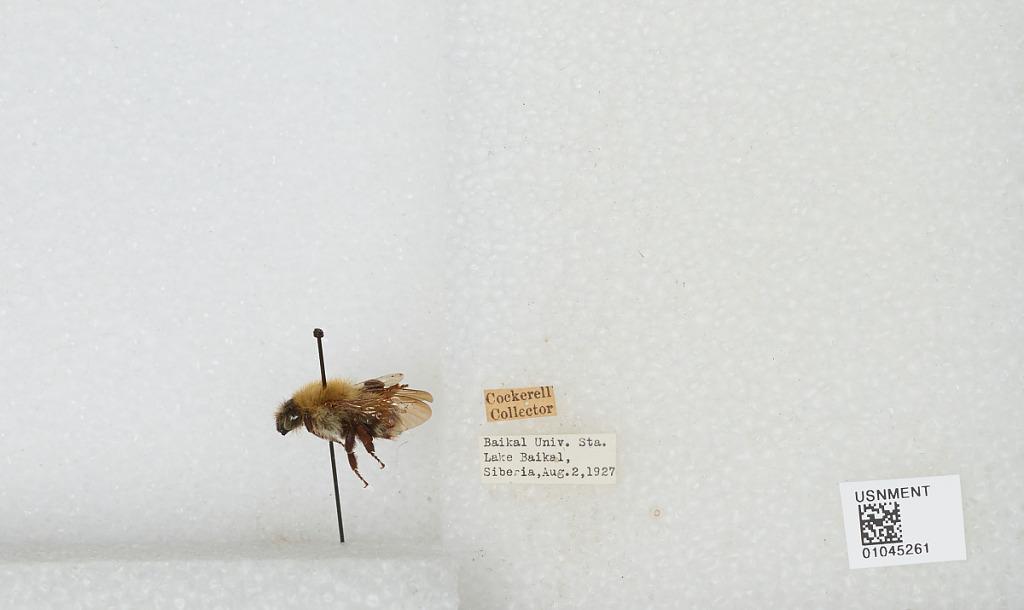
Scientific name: Bombus sp.
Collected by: Cockerell
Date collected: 1927-8-2
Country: Russia
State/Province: Siberia
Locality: Baikal University Station, Lake Baikal